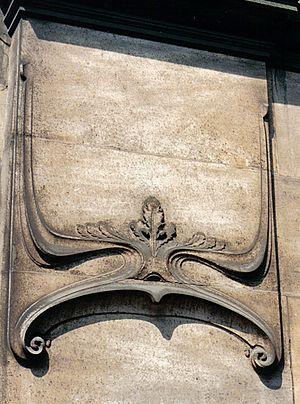
Henri Jacobs - Ecole Josaphat à Schaerbeek - détail (Art nouveau)
Henri Jacobs est un architecte belge de la période Art nouveau, né à Saint-Josse-ten-Noode le 3 décembre 1864 et mort à Schaerbeek le 19 novembre 1935.